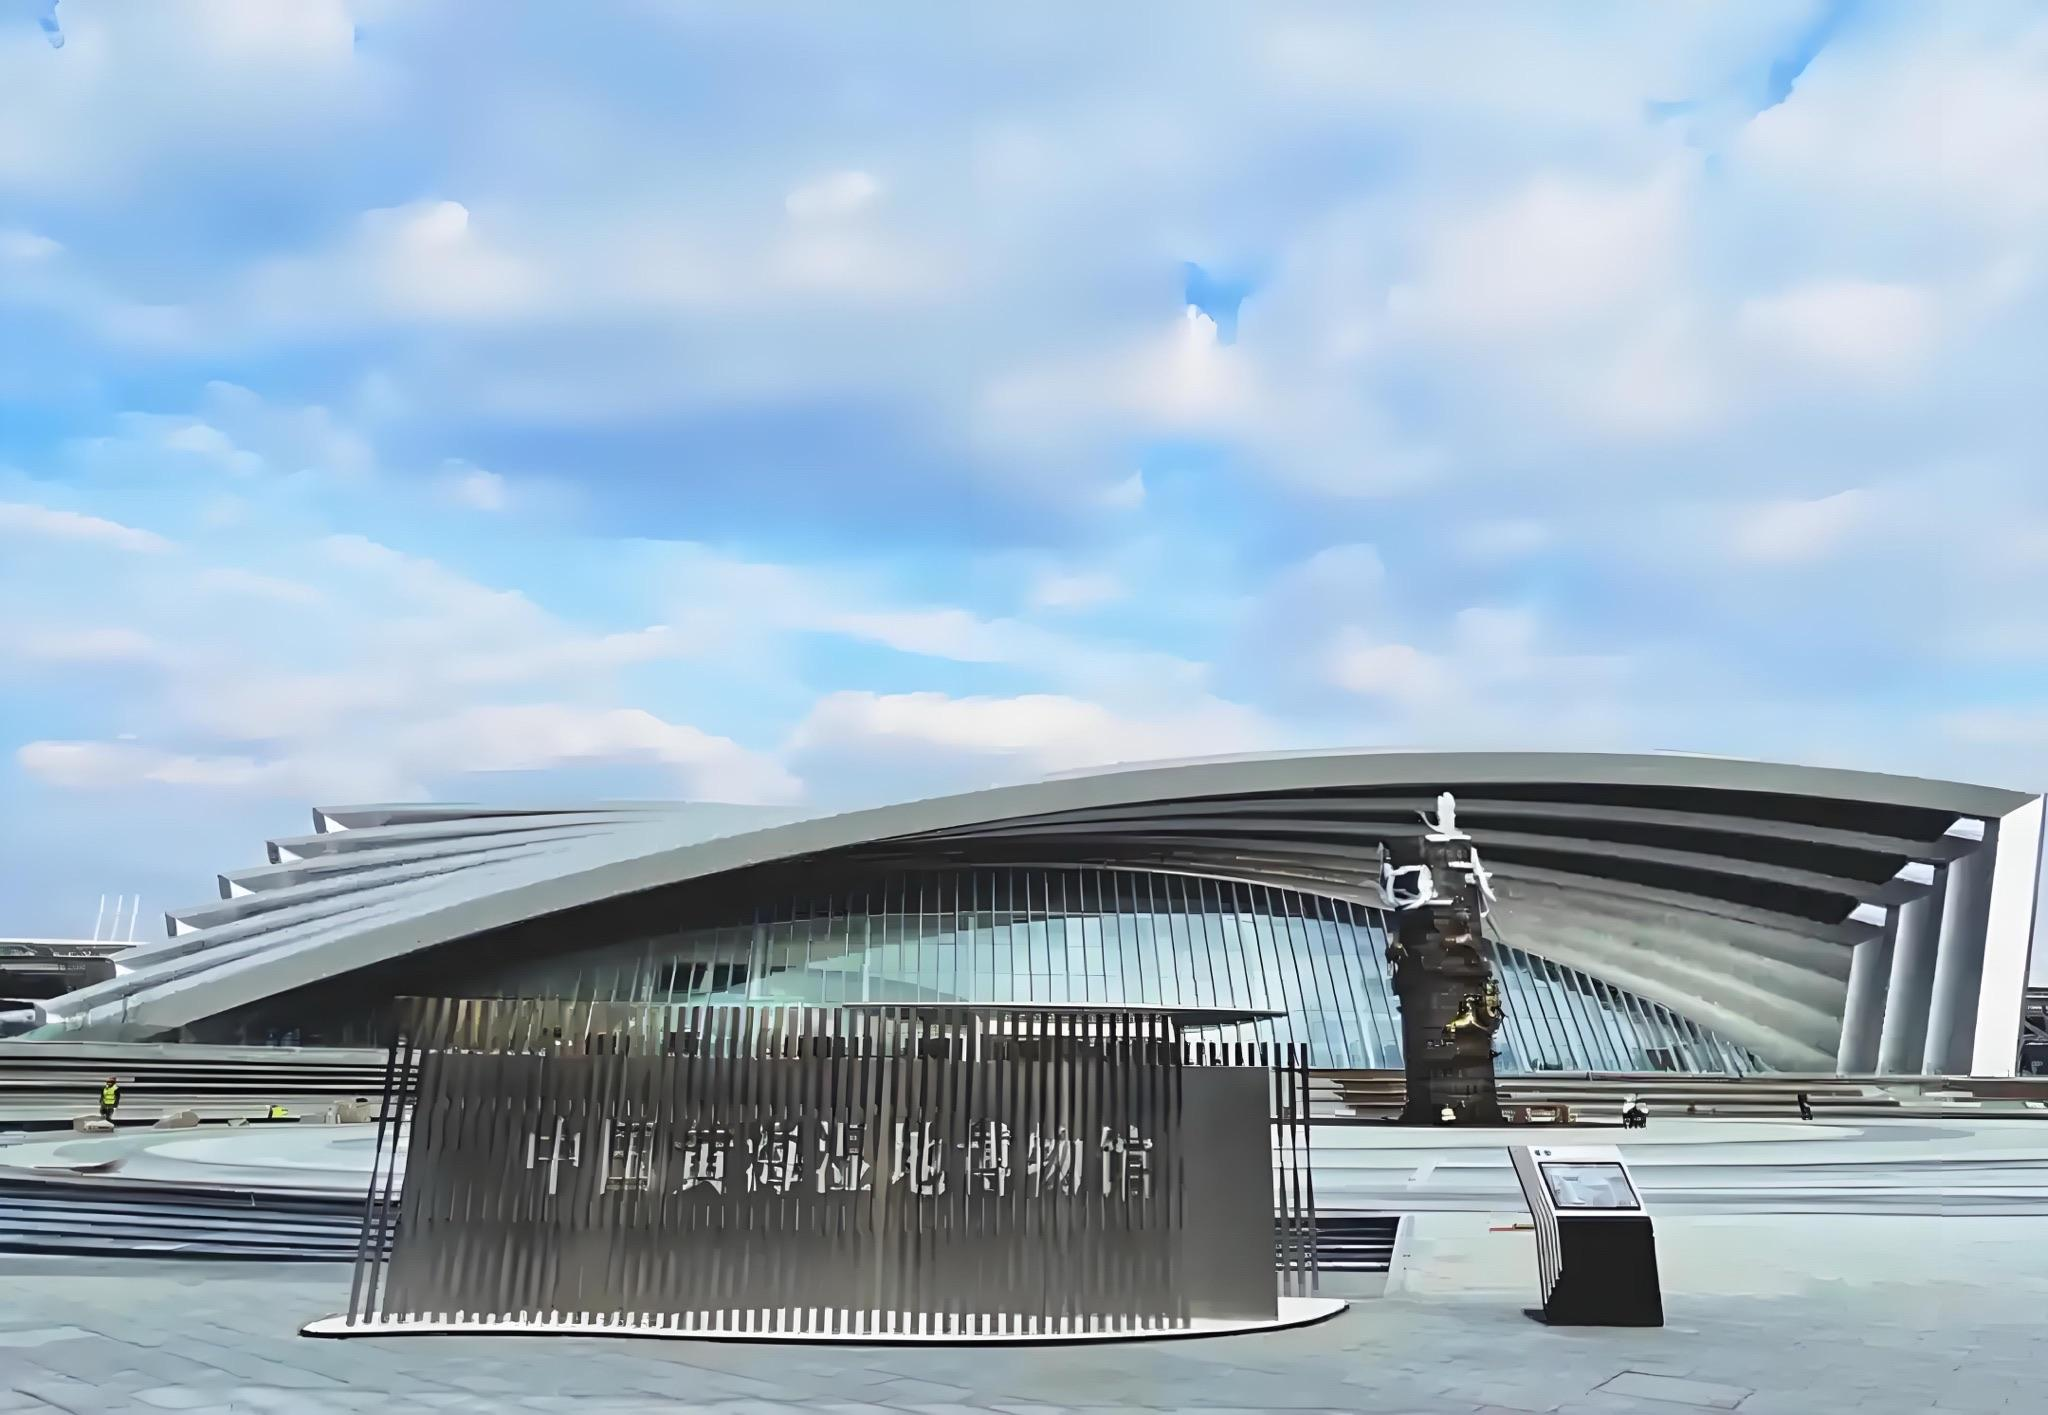
地标名称：中国黄海湿地博物馆
所在城市：盐城市·亭湖区